África de las Heras

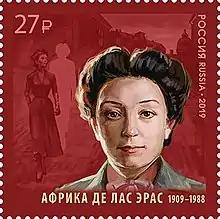
África de las Heras on a 2019 stamp of Russia

África de las Heras Gavilán (26 April 1909 – 8 March 1988) was a Spanish-born communist and naturalized Soviet citizen who was born in Ceuta and died in Moscow. She was a secret service agent who went by the code name "Patria", but also used the names "María Luisa de las Heras de Darbat","María de la Sierra","Patricia", "Ivonne", "María de las Heras", "Znoi" and "María Pavlovna". Originally a member of the Communist Party of Spain, de las Heras participated in various Soviet intelligence operations both during and after the Spanish Civil War. Though she had been exhibited by Pavel Sudoplatov as the secretary of Trotsky in Norway and in Mexico, the number of assassination teams to kill Trotsky that were assisted by de las Heras, was never known. Later she stopped her own direct actions and their support and trained other KGB agents in Moscow.